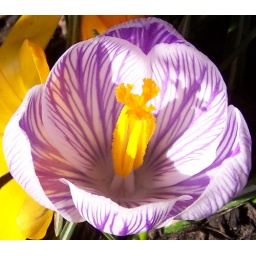
tower in a cup